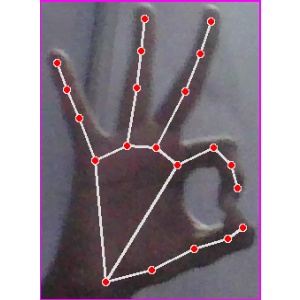
अक्षर: ण